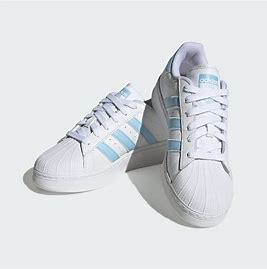
Brand: Adidas
Model: Superstar XLG